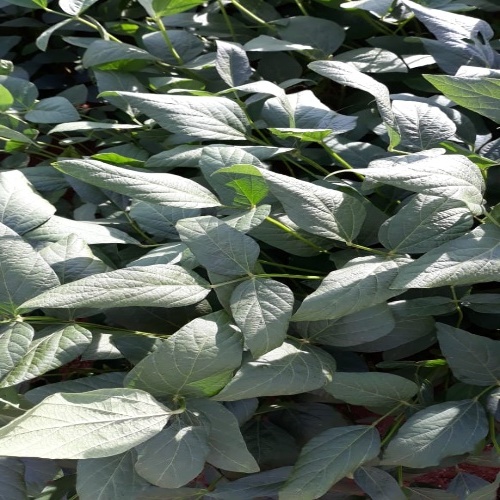
Label: Healthy